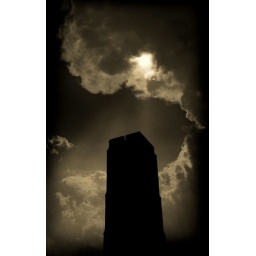
Approaching storm clouds over take the sky in Baker Park...